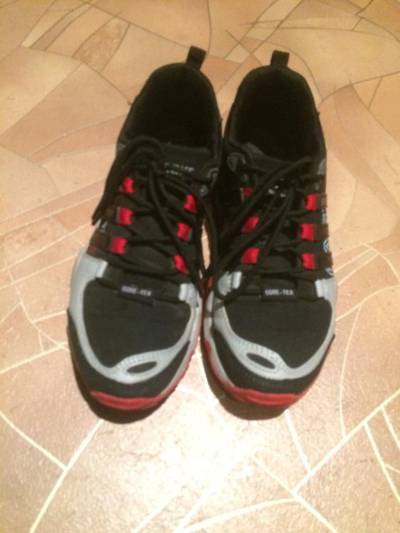
Waste category: shoes